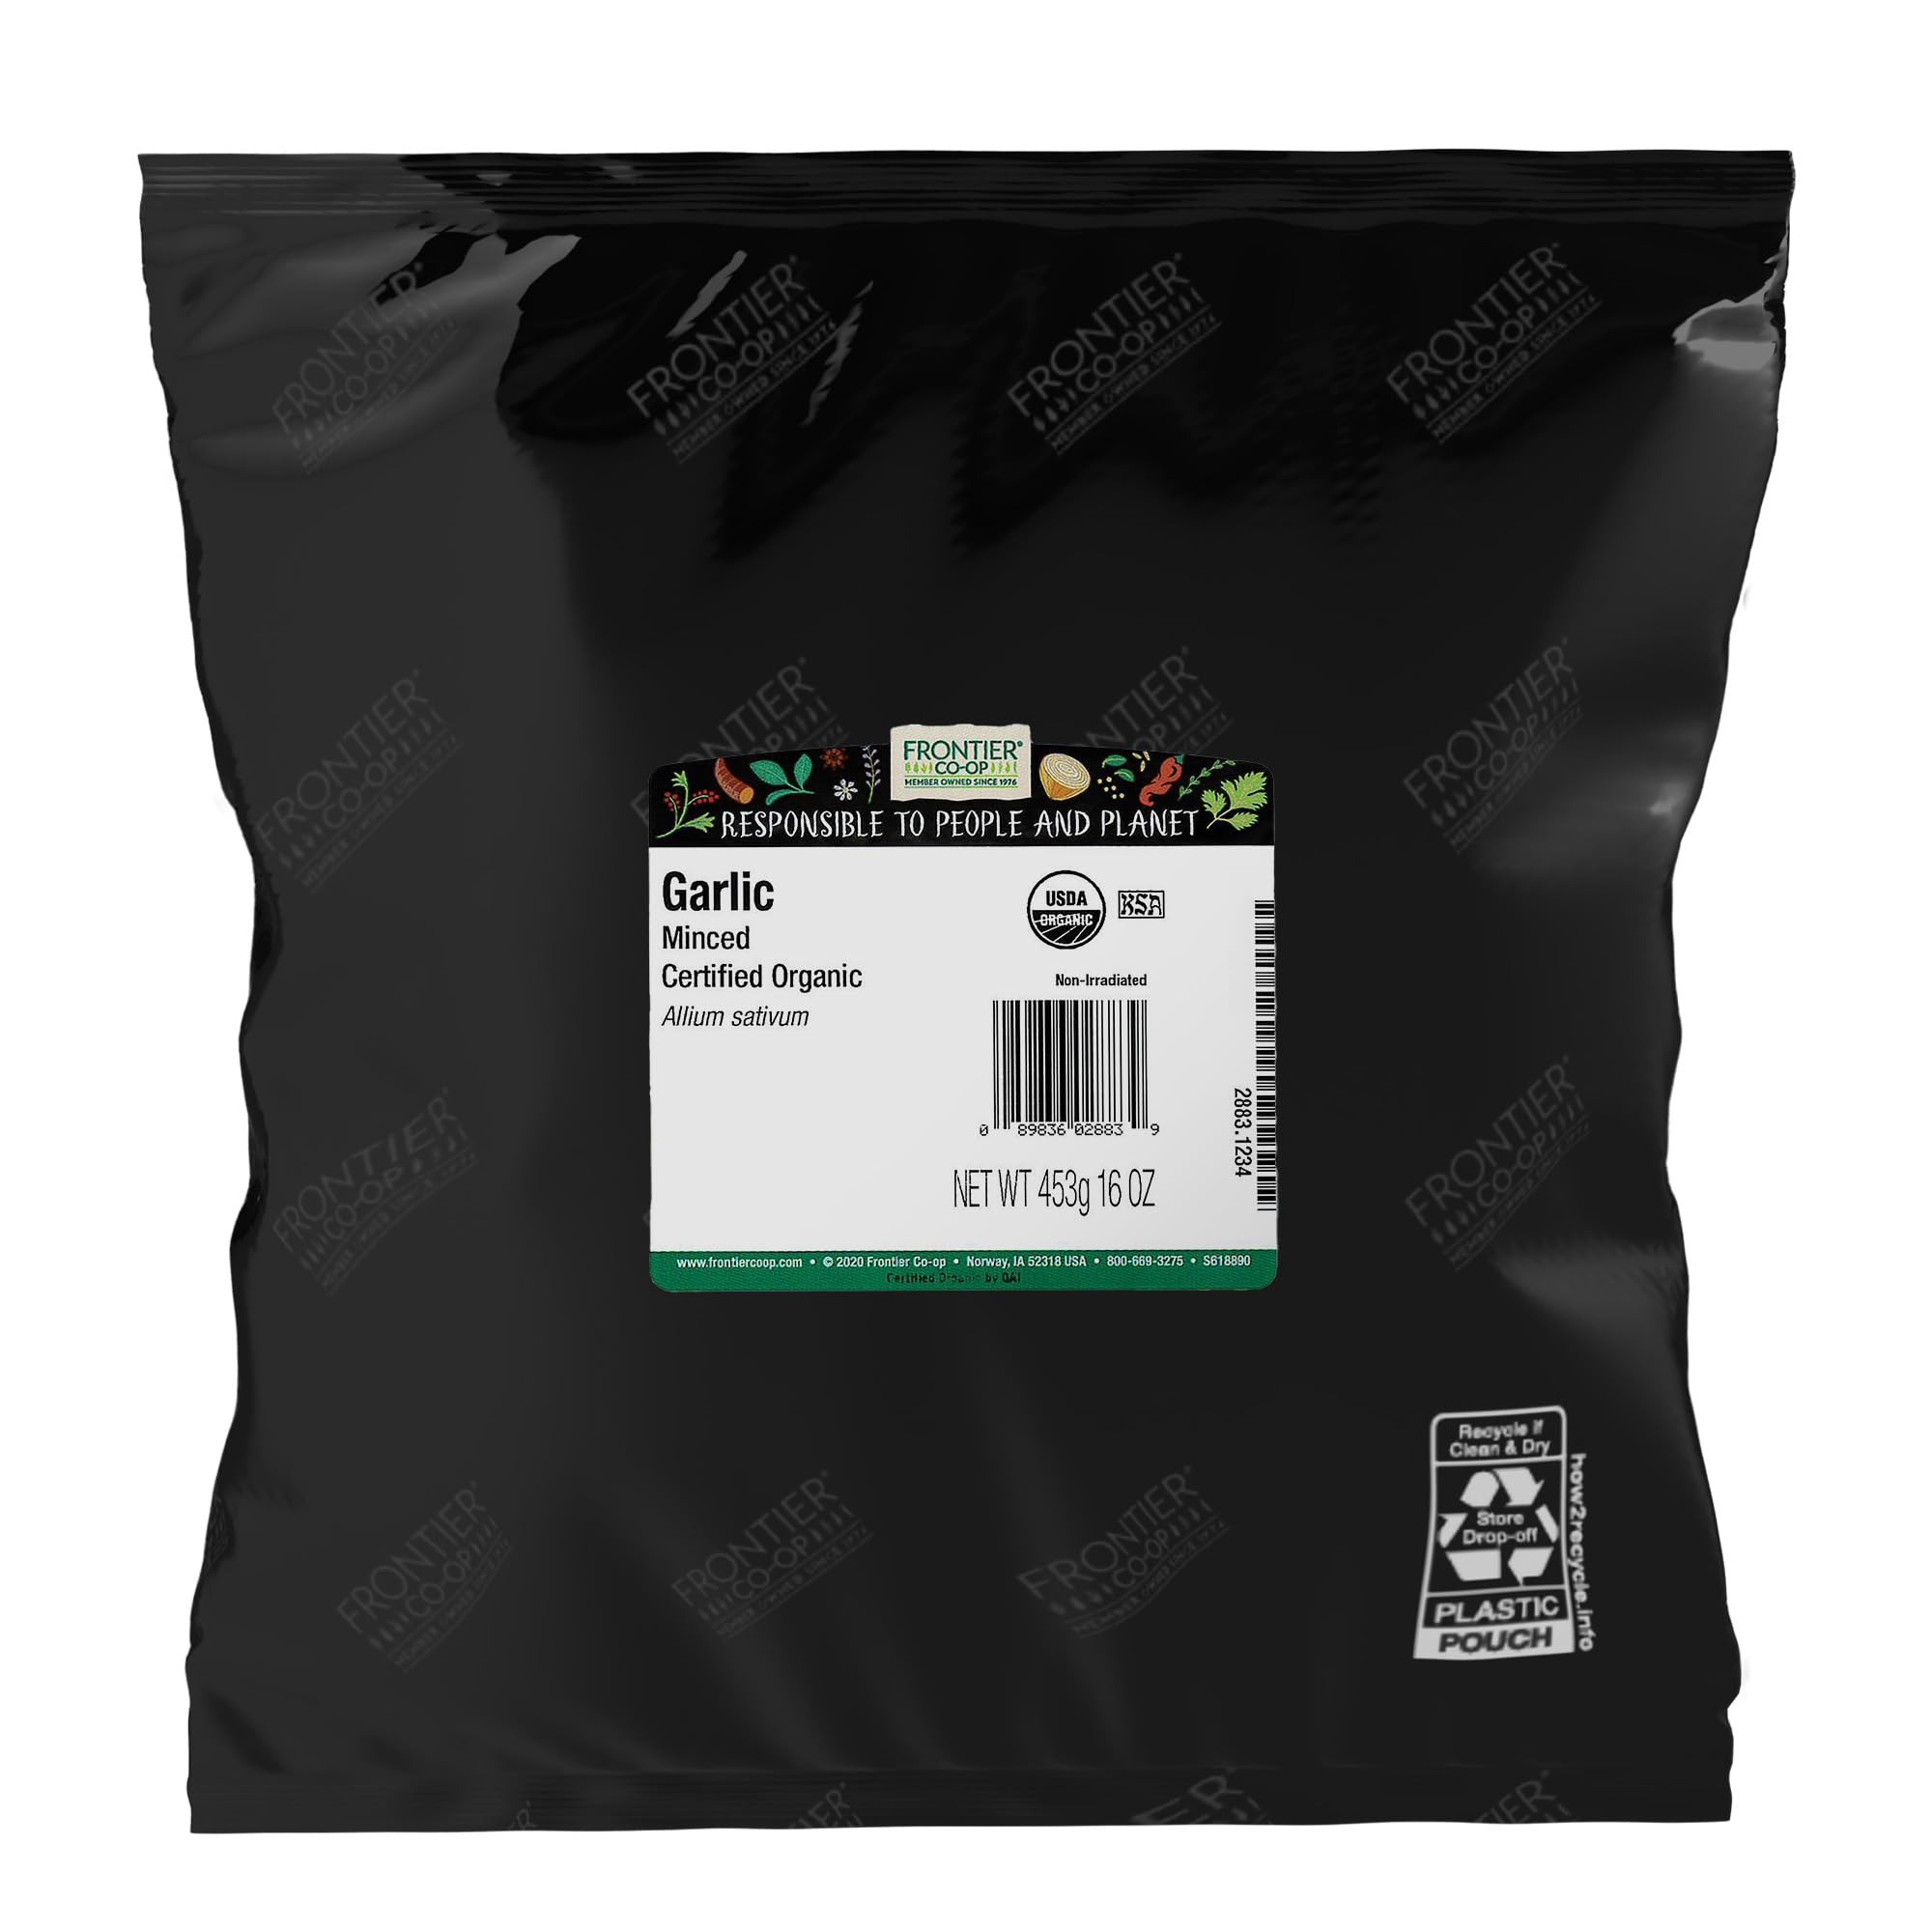
Item Name: FRONTIER Organic Bulk Garlic Flakes, 1 LB
Bullet Point 1: Even the earliest cooks and healers considered garlic powerful and indispensable, but when it was introduced in the United States in the 1700s, garlic was slow to catch on. Today, however, the average American consumes over 2 1/2 pounds of garlic annually. Its compatible with virtually every savory food and is available in a number of convenient dried forms.
Bullet Point 2: Botanical Name: Allium sativum L.
Bullet Point 3: Certified Organic
Bullet Point 4: 1 pound bulk bag (16 ounces)
Product Description: Garlics potency has earned it the nickname stinky rose almost always used with affection, of course. The compounds in garlic responsible for its penetrating aroma and flavor are valued for both their health benefits and their culinary qualities. Frontier Minced Garlic Granules have a strong, sharp odor and a savory, strong, hot, slightly bitter flavor. The color is creamy-white with minimal amount of brown or green specks from the garlic skins or tops.<p><b>Suggested Uses:</b><p>Add garlic granules directly to soups, dressings, stews, casseroles, sauces and gravies, marinades, pickles and dressings.<p><b>Directions:</b><p>If desired, rehydrate before using by saoking in cool water for 30 minutes. Store in a dry place to prevent clumping.
Value: 16.0
Unit: Ounce

Price: 19.22